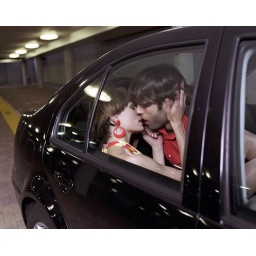
Young couple kissing in back of car, view through car window